Sir Charles Strickland, 8th Baronet

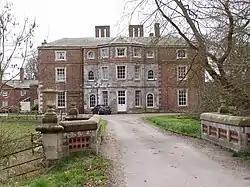
Boynton Hall - seat of the Strickland baronets

Strickland was born and died at Hildenley Hall, near Malton, Yorkshire. He was the eldest son of Sir George Strickland, 7th Baronet, of Boynton. He was educated at Rugby School where he is supposed to have been the original of the character 'Martin' in Tom Brown's Schooldays. He was admitted to Trinity College, Cambridge on 6 March 1837 and was also admitted at Lincoln's Inn on 11 March 1841.